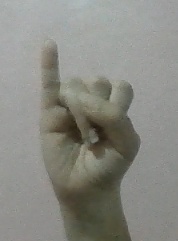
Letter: meem